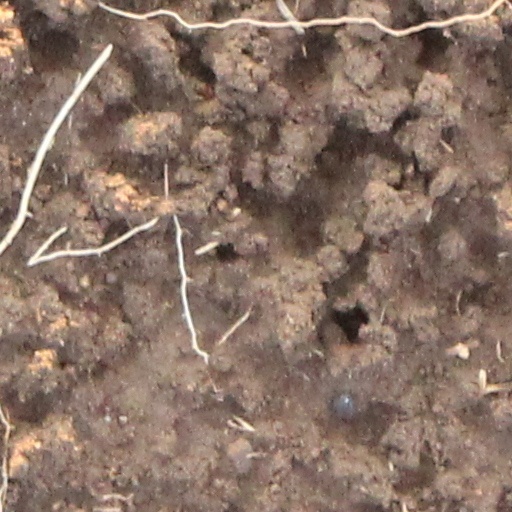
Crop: wheat